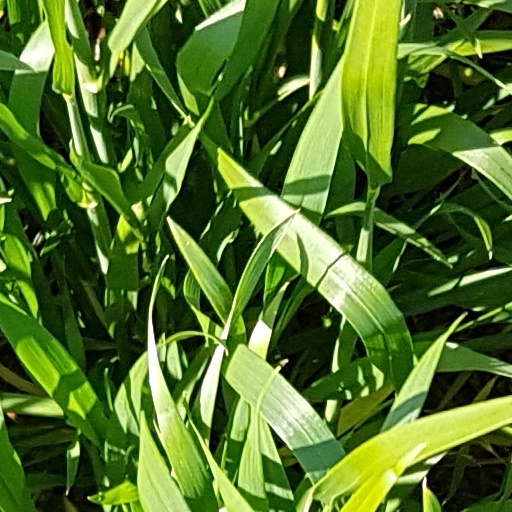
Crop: wheat